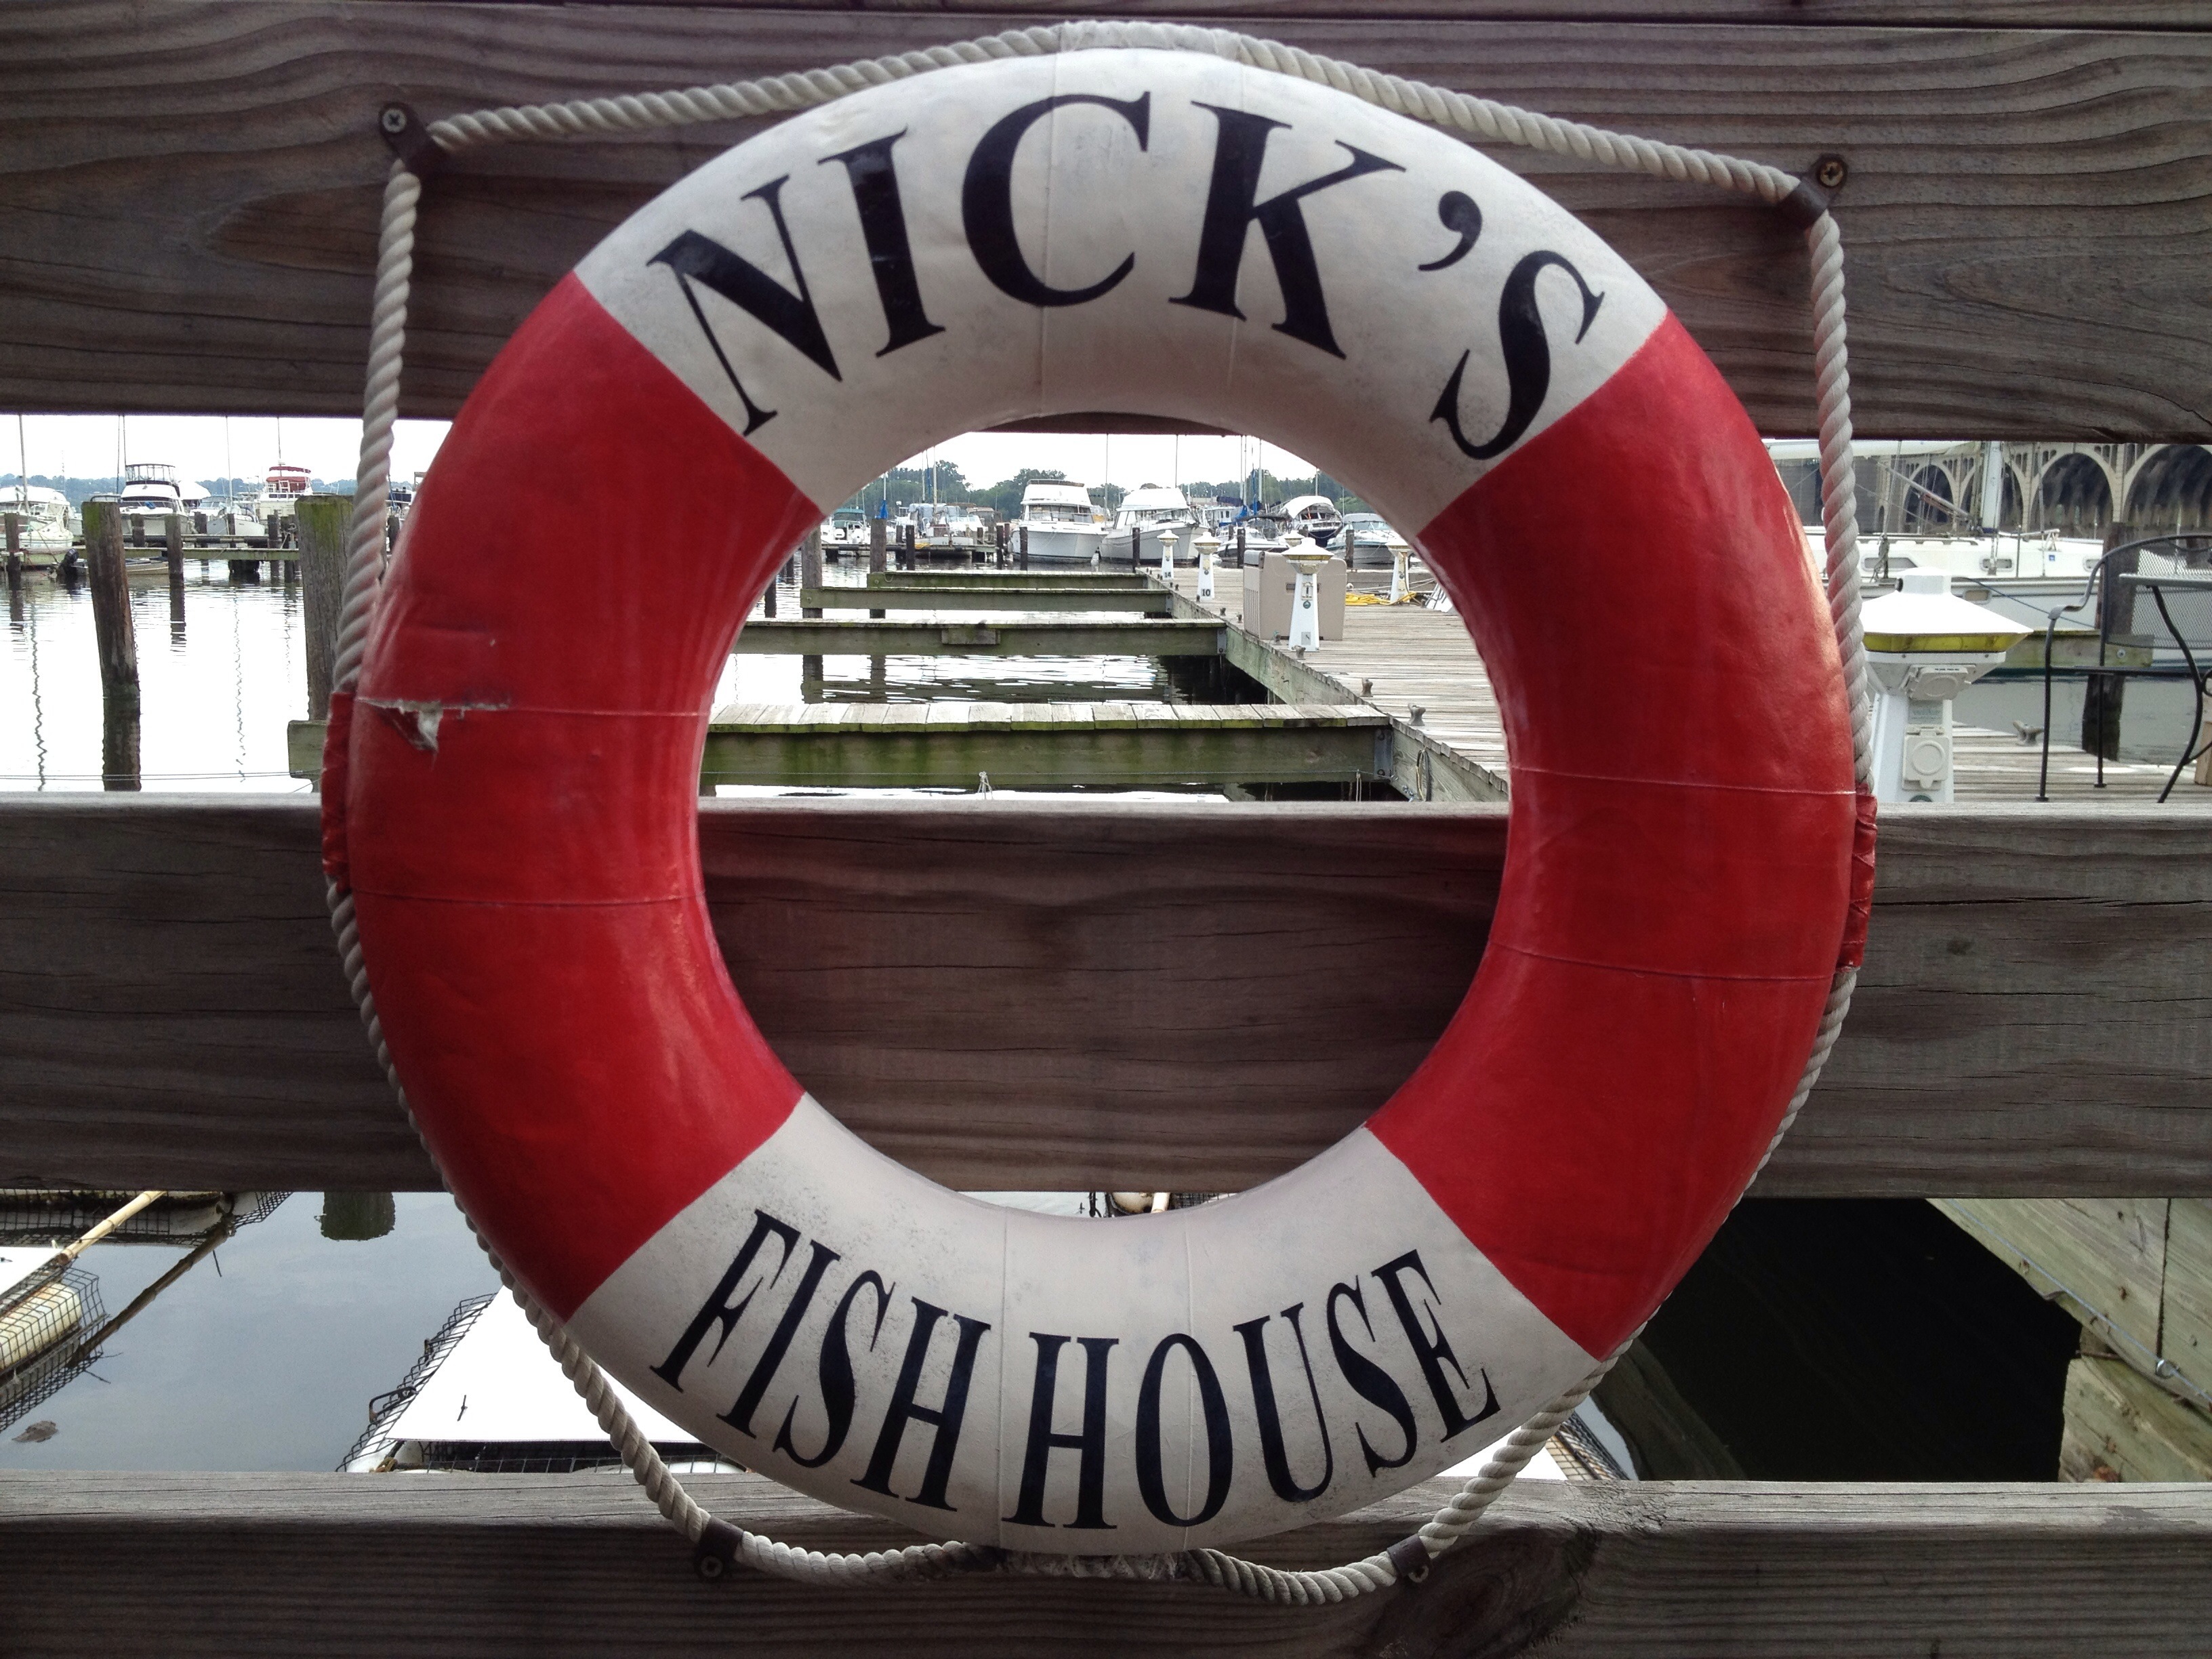
wheel, recreation, vehicle, games, lifebuoy, inflatable, automotive exterior, personal protective equipment, personal flotation device